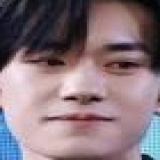
ca sĩ Dịch Dương Thiên Tỉ